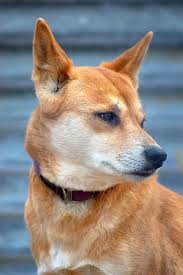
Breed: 217-n000079-dingo